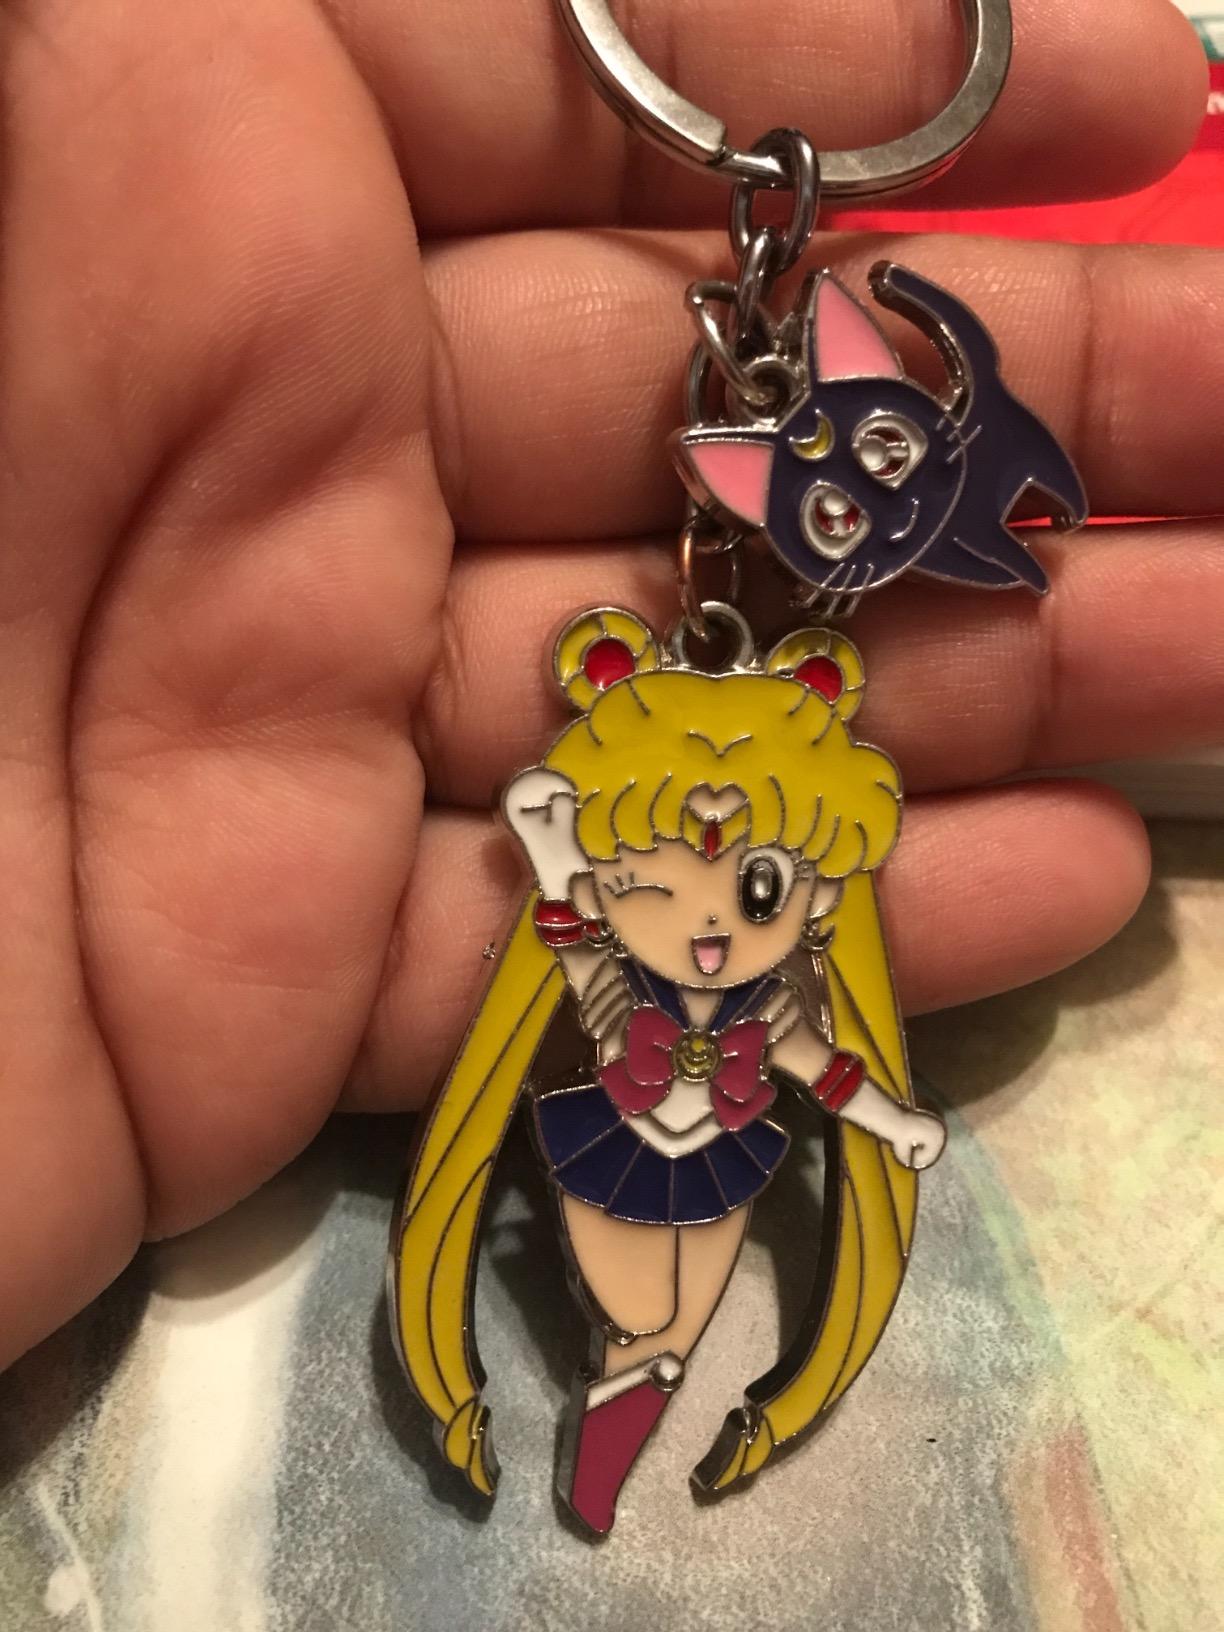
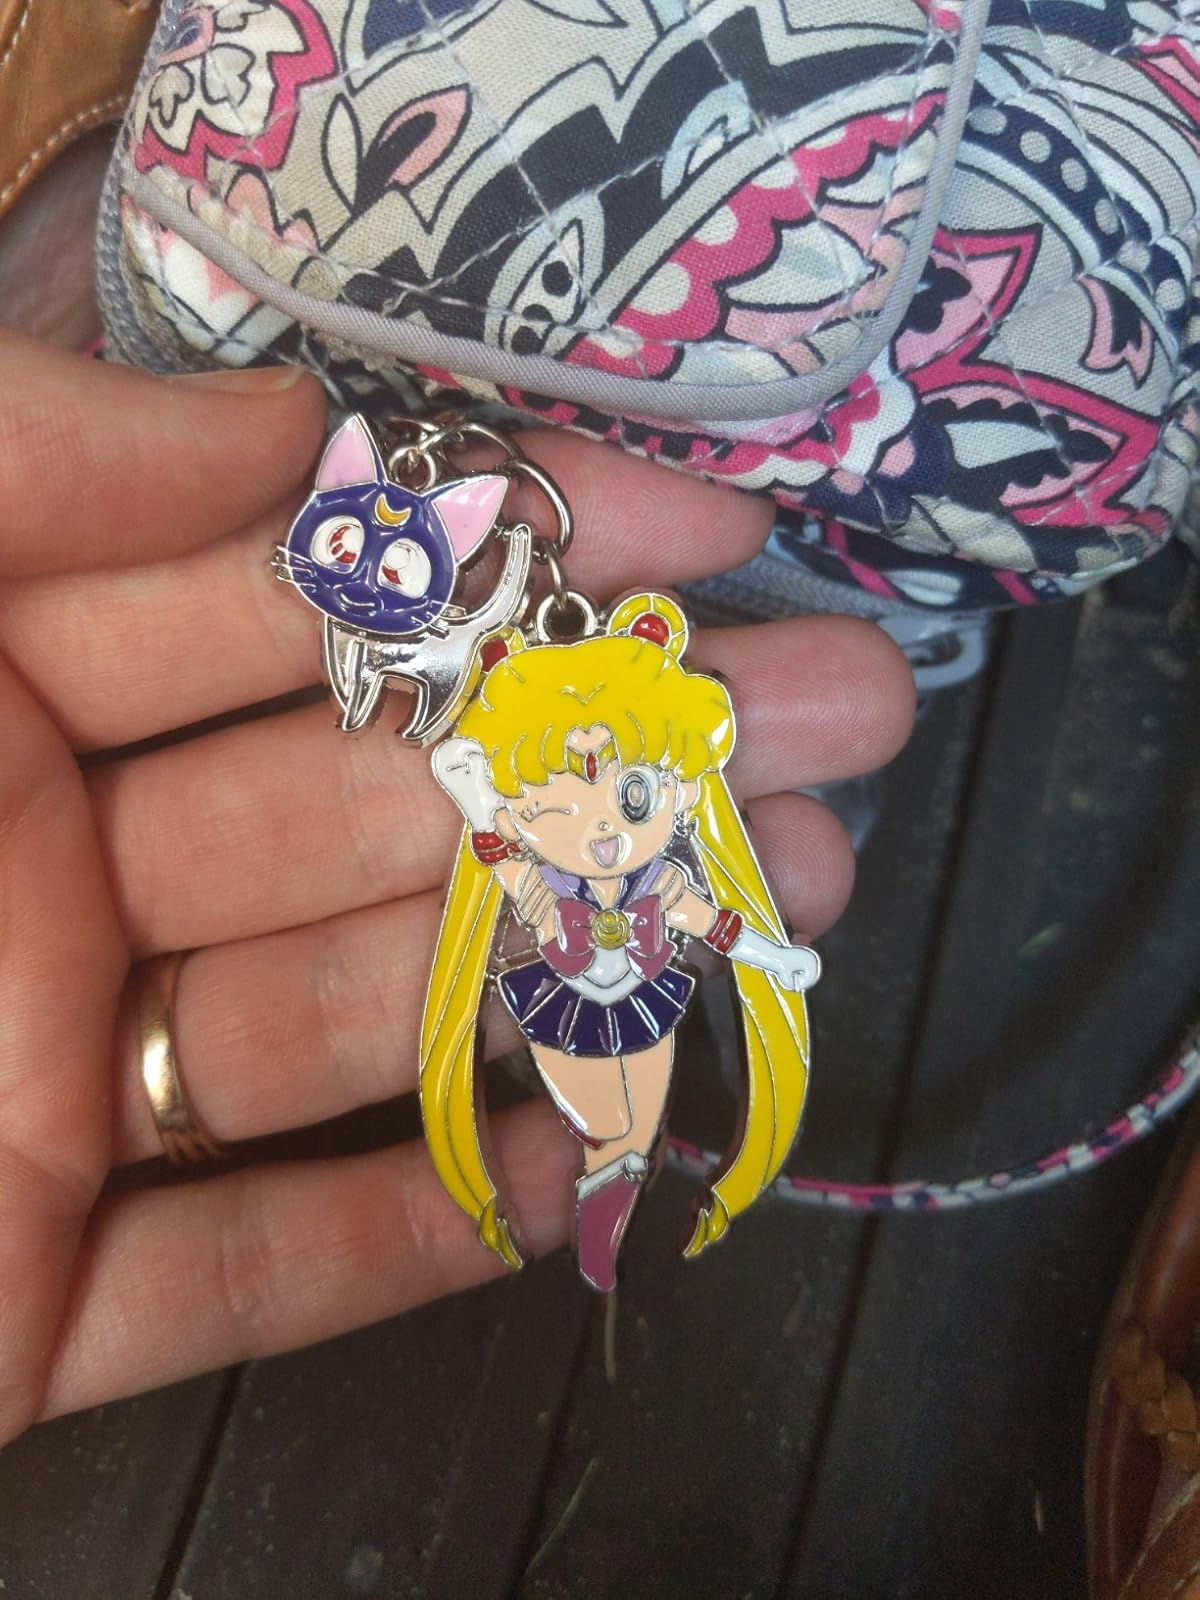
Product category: accessories_keychain
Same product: yes